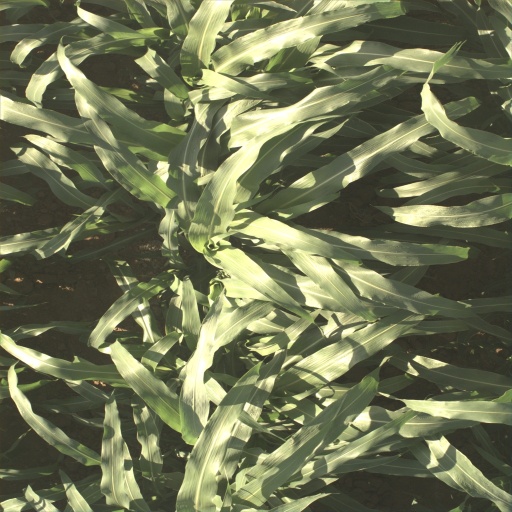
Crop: sorghum